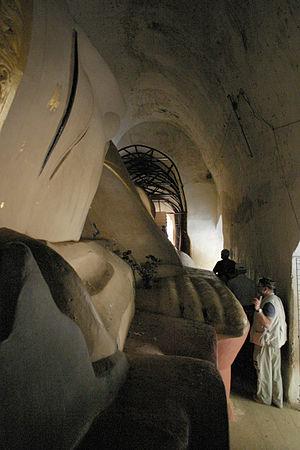
Le Temple de Manuha est un sanctuaire bouddhique de Bagan, en Birmanie. Il fut élevé à partir de 1057 par le roi môn de Thaton Manuha, prisonnier après la destruction de sa capitale, grâce à la vente de son anneau royal.